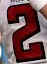
Number: 2